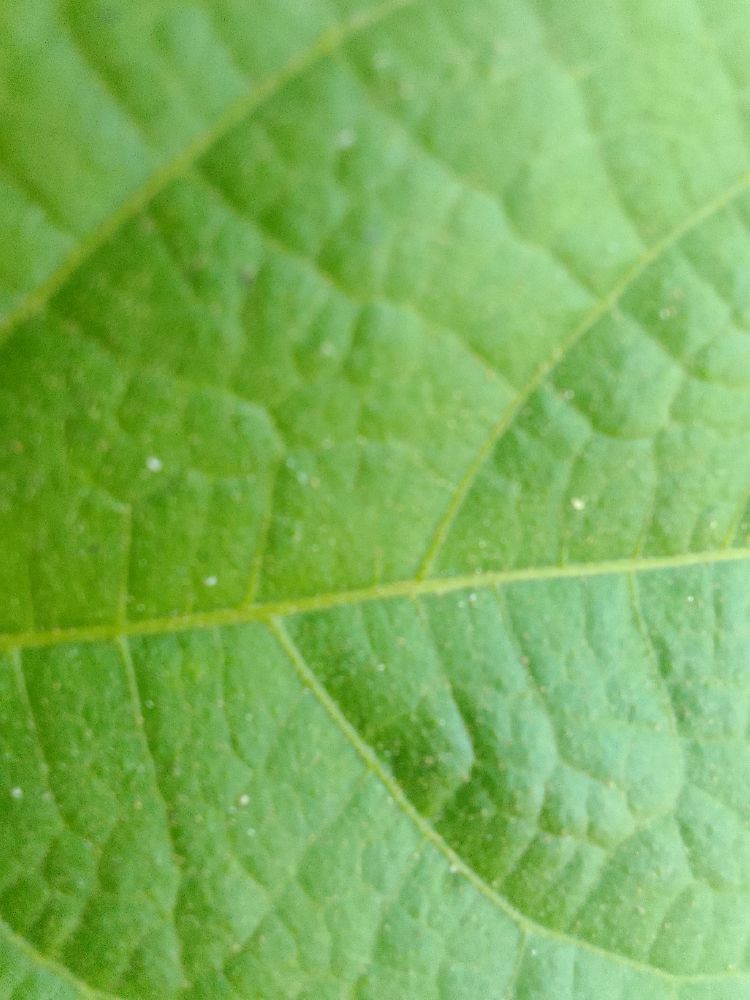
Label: healthy